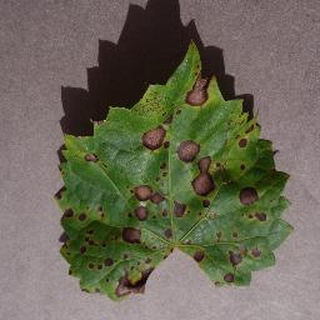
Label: grape_black_rot